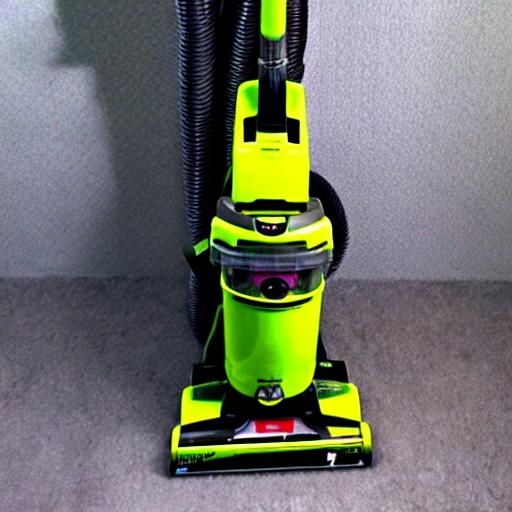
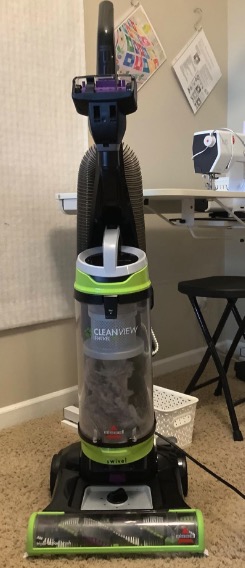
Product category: items_vacuum
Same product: no